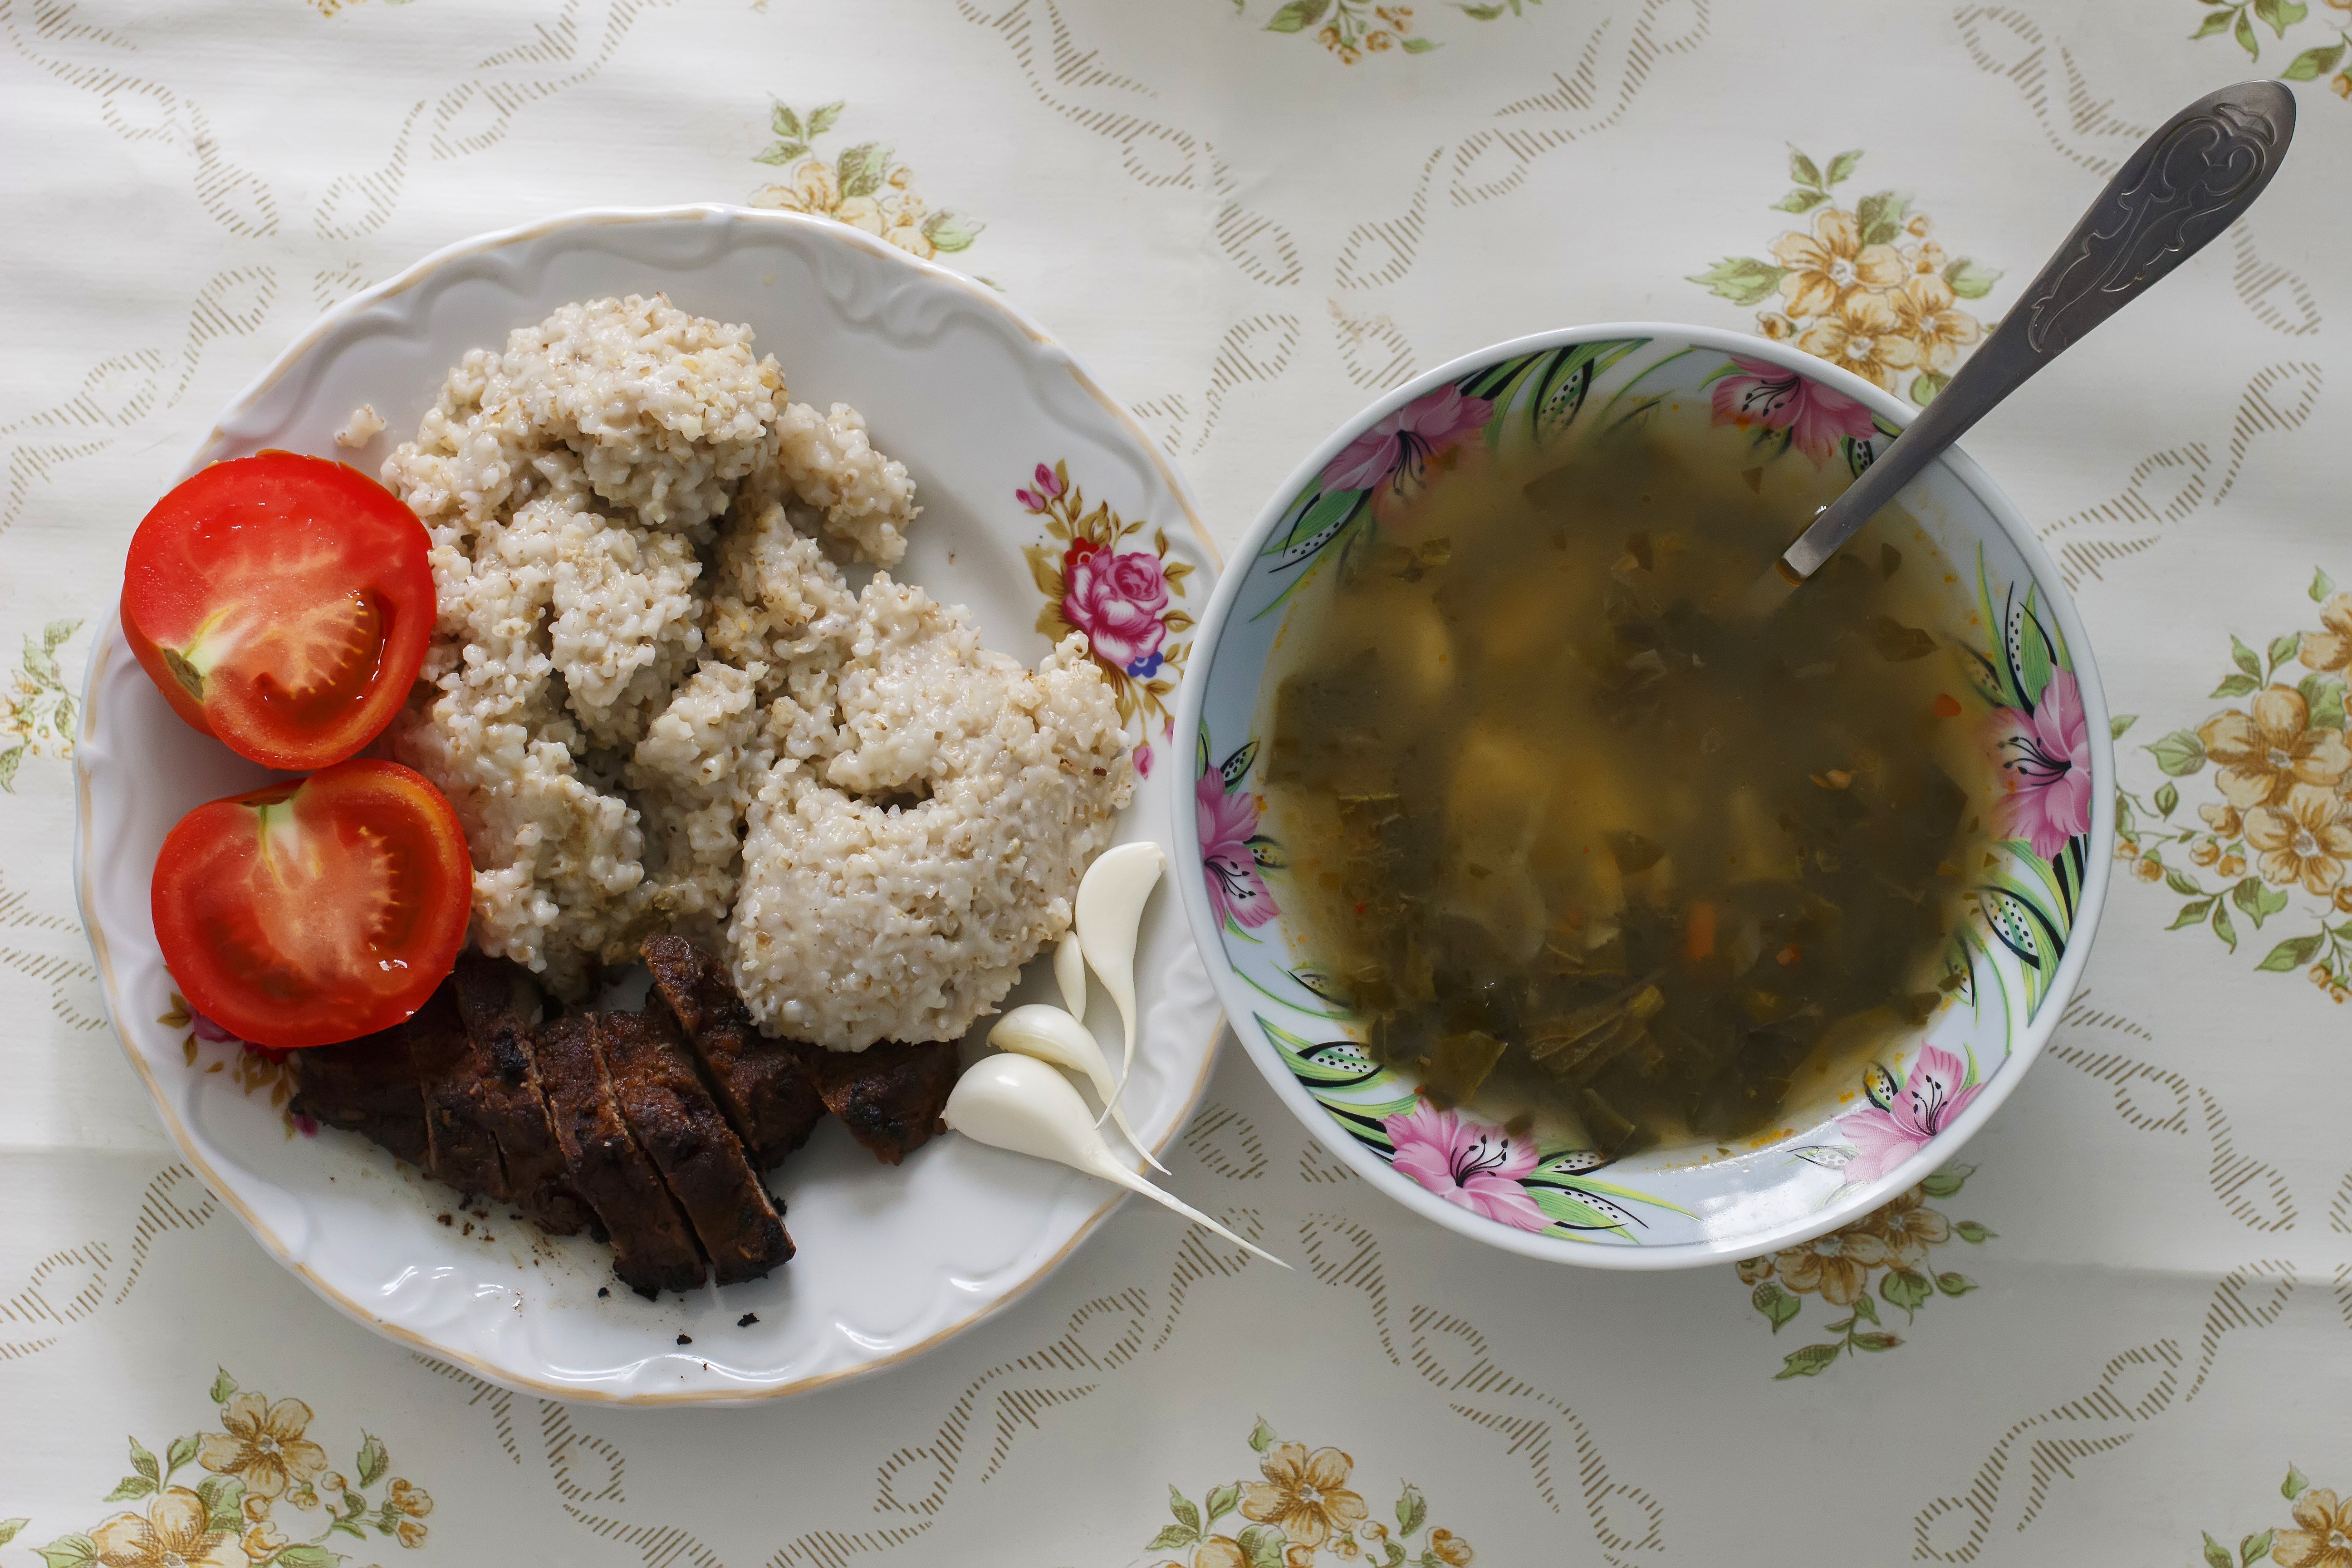
table, dish, meal, food, cooking, produce, menu, breakfast, dessert, meat, lunch, cuisine, delicious, soup, tomato, coconut, nutrition, tasty, canteen, healthy food, vitamins, gastronomy, liver, nutritious, school lunch, porridge, nutritiously